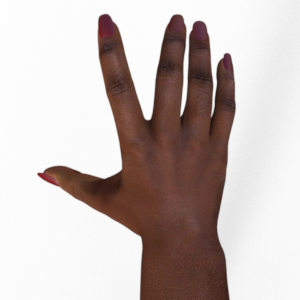
Label: paper